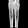
Label: Trouser